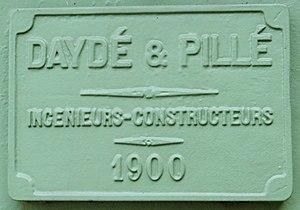
Plaque constructeur ""Daydé et Pillé, ingénieurs-constructeurs, 1900"" dans la nef, Grand Palais This building is indexed in the Base Mérimée, a database of architectural heritage maintained by the French Ministry of Culture,
Daydé, ou Daydé & Pillé, est une ancienne entreprise française de constructions métalliques.
Eiffage Métal, anciennement Eiffel Constructions Métalliques, est une société française de constructions métalliques, spécialisée dans les ouvrages en acier. Elle fait partie de la branche Infrastructures du groupe Eiffage.